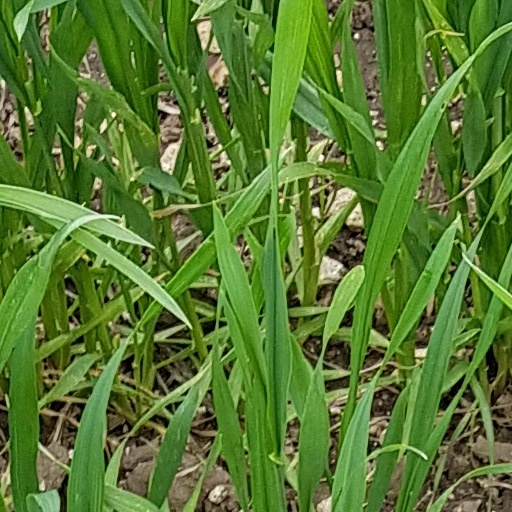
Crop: wheat